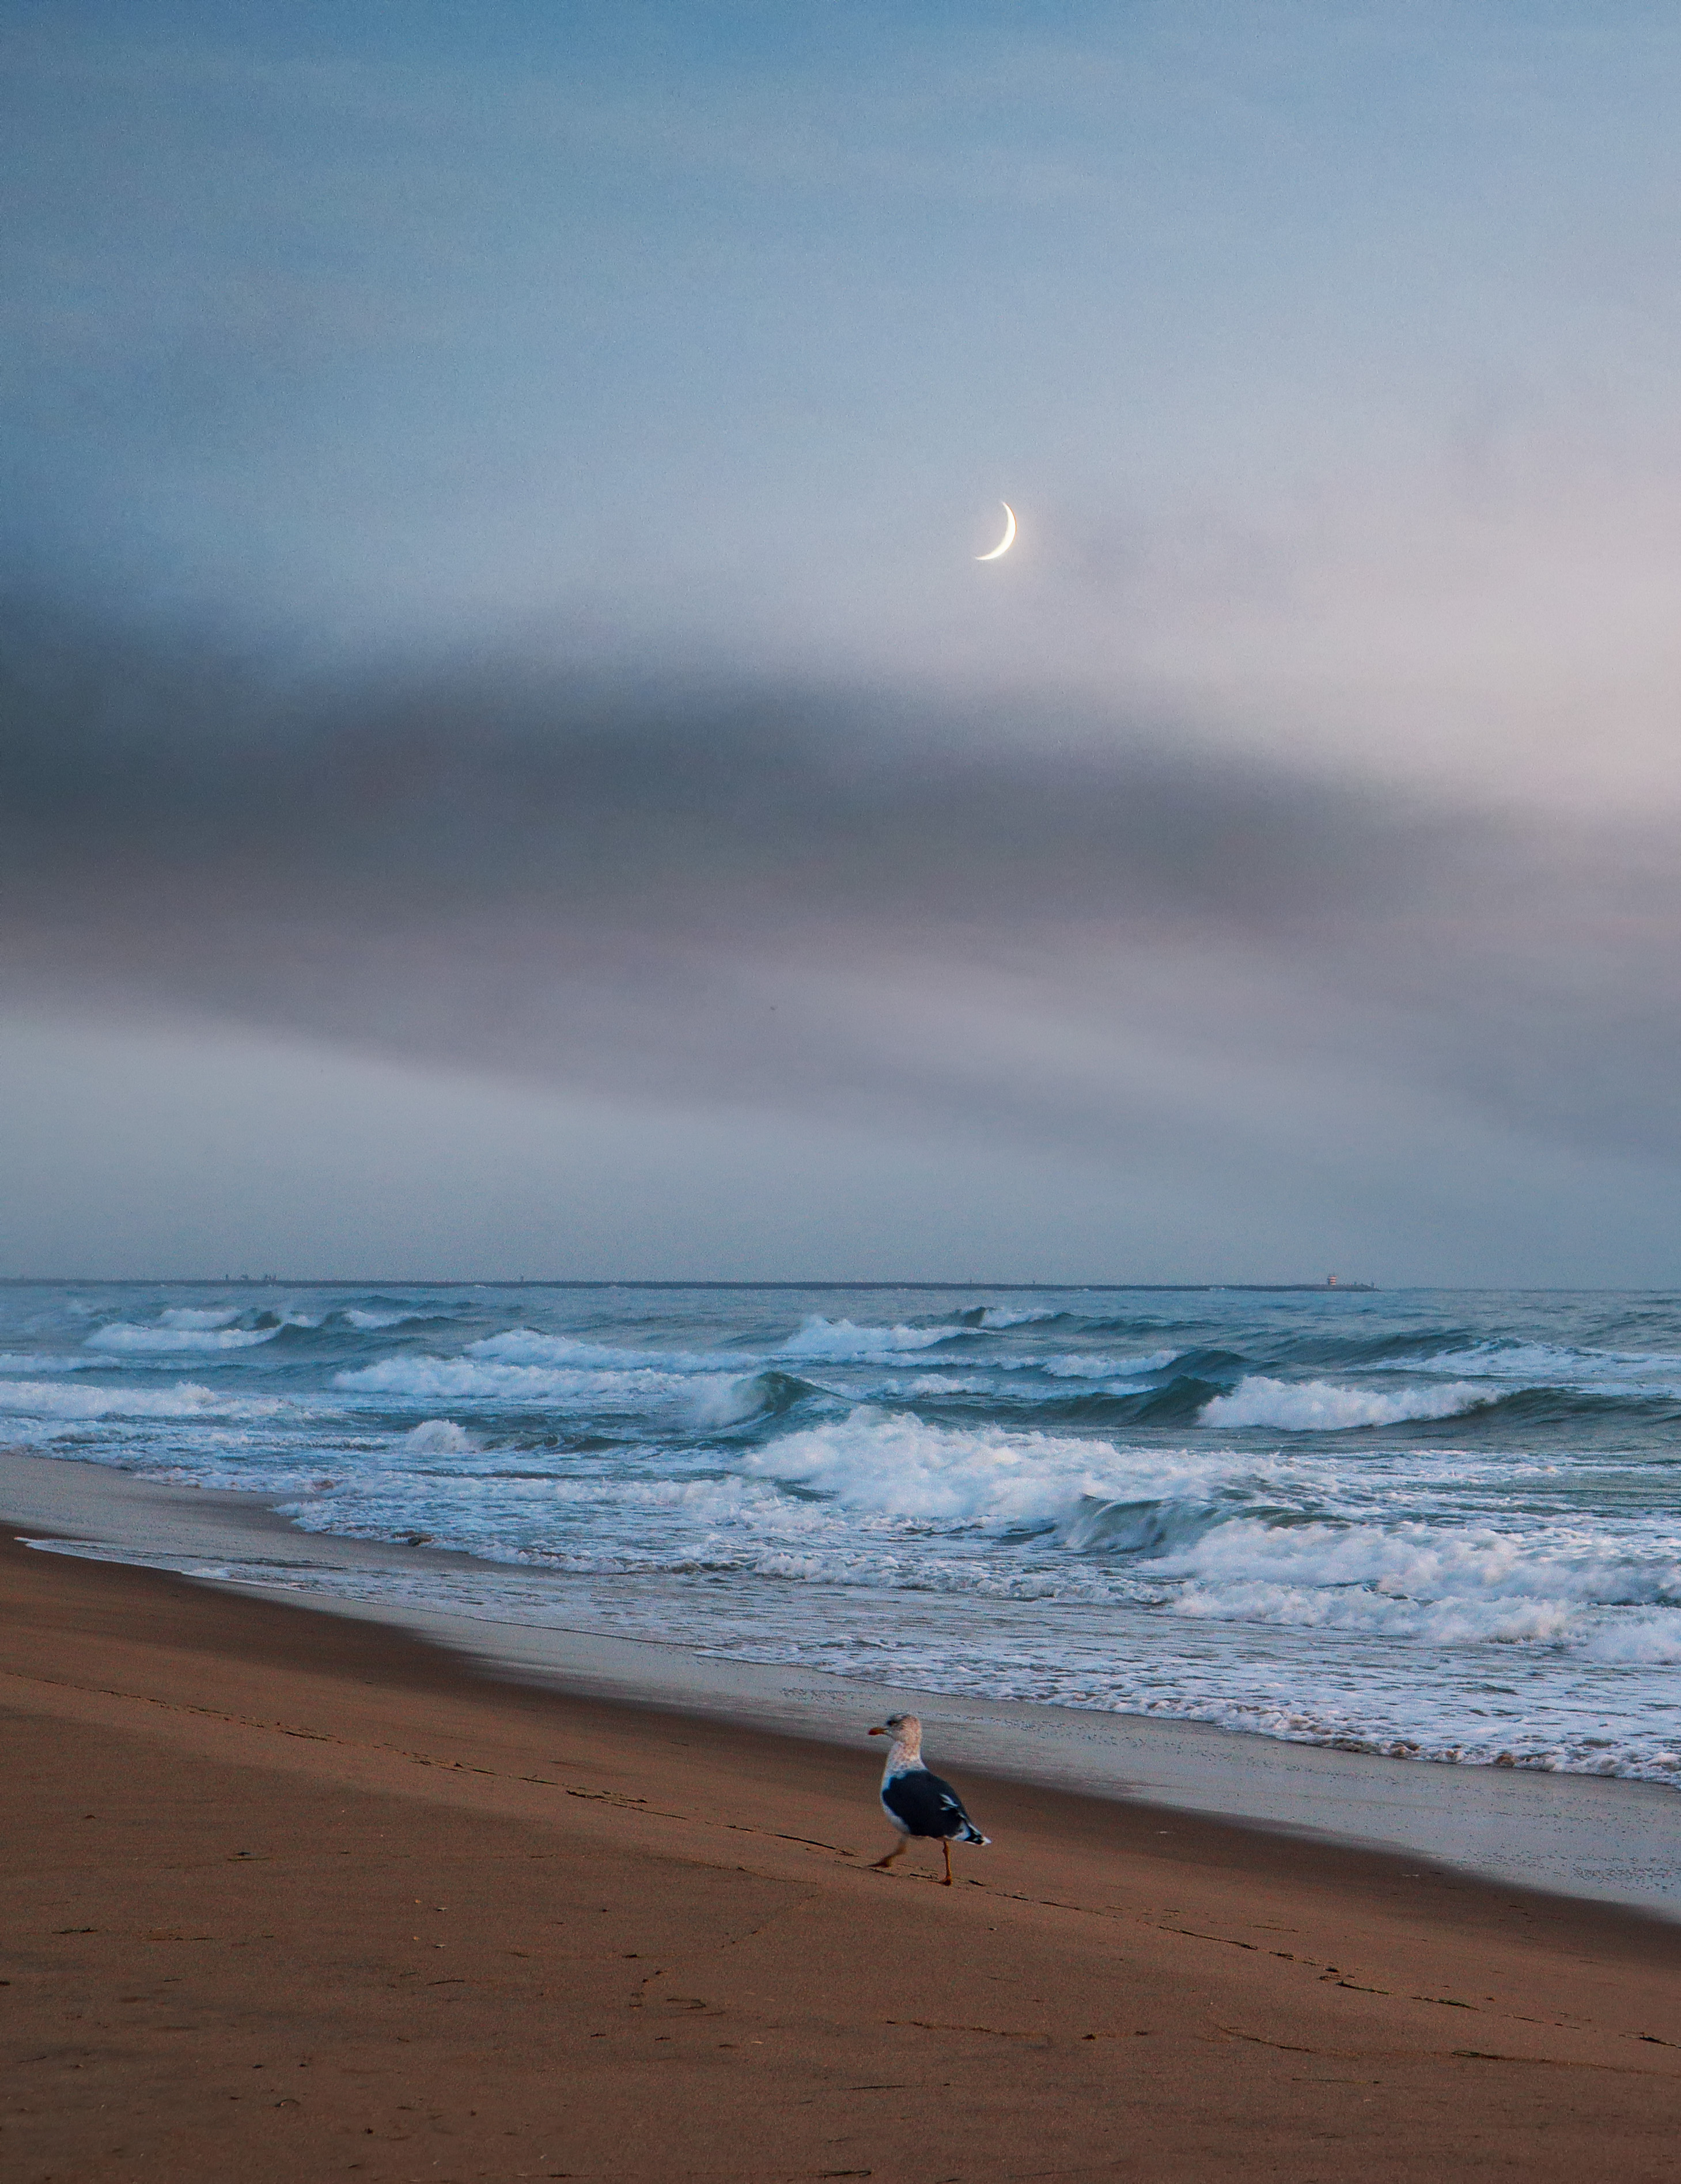
moon, sea, water, cloud, sky, atmosphere, ecoregion, azure, sunlight, coastal and oceanic landforms, beach, landscape, horizon, wind wave, dusk, calm, cumulus, wind, astronomical object, event, meteorological phenomenon, tree, wave, evening, ocean, sunset, coast, singing sand, tide, sand, bay, sound, rock, dawn, sunrise, tropics, moonlight, headland, vacation, celestial event